Outline of Equatorial Guinea

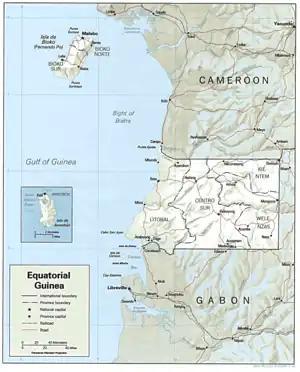
An enlargeable relief map of Equatorial Guinea

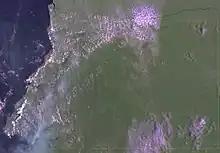
An enlargeable satellite image of continental Equatorial Guinea

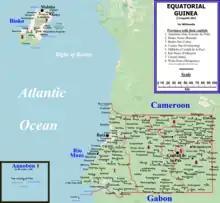
A map showing Equatorial Guinea's cities, towns and selected villages, along with some geographical features.

List of ecoregions in Equatorial Guinea